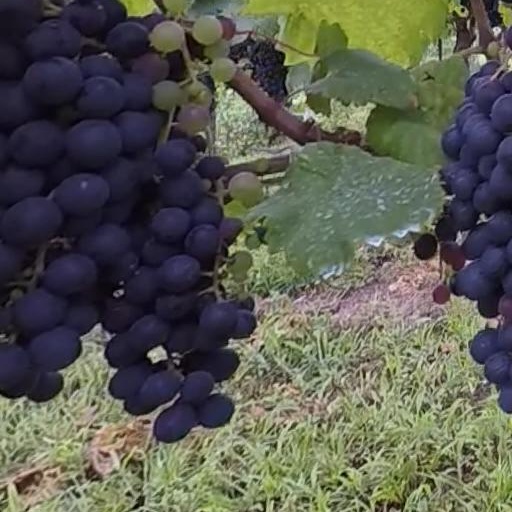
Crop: grape